John J. Pershing

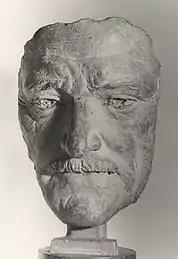

On November 1, 1921, Pershing was in Kansas City to take part in the groundbreaking ceremony for the Liberty Memorial that was being constructed there, (now known as the National World War I Museum and Memorial). Also present that day were Lieutenant General Baron Jacques of the Belgian Army, Admiral of the Fleet David Beatty of the British Royal Navy, Marshal Ferdinand Foch of the French Army, and General Armando Diaz of the Royal Italian Army. One of the main speakers was Vice President Calvin Coolidge. In 1935, bas-reliefs of Pershing, Jacques, Foch and Diaz by sculptor Walker Hancock were added to the memorial. Pershing also laid the cornerstone of the World War Memorial in Indianapolis on July 4, 1927.